Gregory Kunde

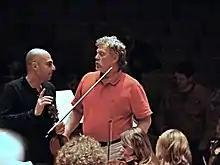
Gregory Kunde while staging the opera Vilém Tell G. Rossini, Valladolid 2010

Gregory Kunde (February 24, 1954, Kankakee, Illinois) is an American operatic tenor particularly associated with the French and Italian repertoires. For more than twenty five years, Kunde sang the bel canto repertory with great success. After conquering the tenor roles of Donizetti, Bellini, and Rossini, he has now claimed the verismo roles of Verdi and Puccini as his own. Kunde is considering the preeminent tenor of our generation, singing professionally and with tremendous success for nearly fifty years.